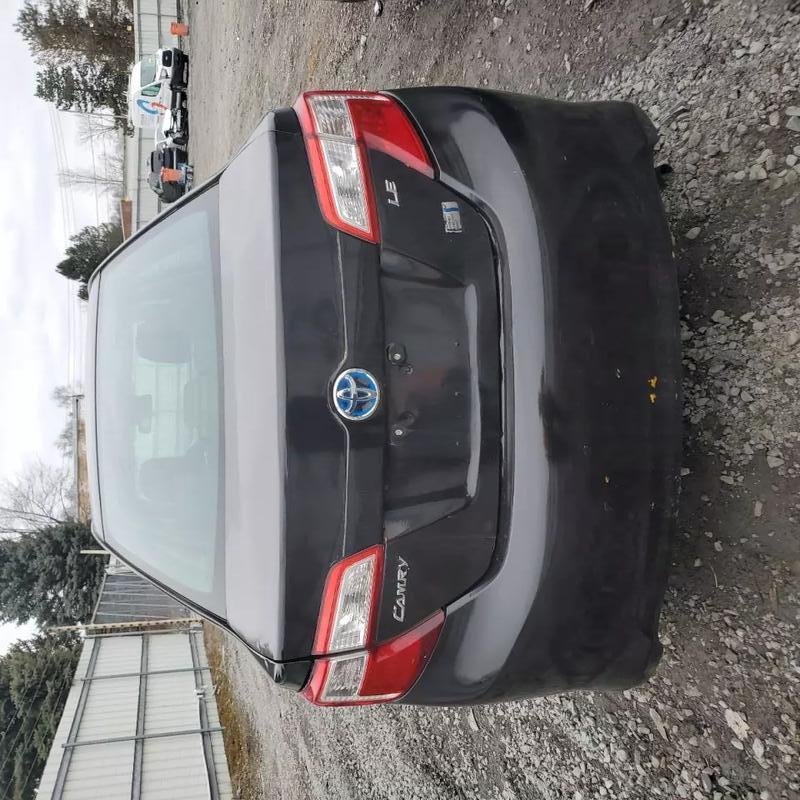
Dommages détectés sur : pare-choc arrière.
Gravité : mineur